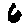
Label: 6